Wildlife forensic science

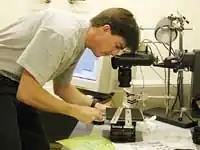
A United States Fish and Wildlife Officer works in the forensics laboratory.

Wildlife forensic science is forensic science applied to legal issues involving wildlife. Wildlife forensic sciences also deal with conservation and identification of rare species and is a useful tool for non-invasive studies. Methods can be used to determine relatedness of the animals in the area allowing them to determine rare and endangered species that are candidates for genetic rescue. Techniques using things such as the SSCP or Single-Strand Conformational Polymorphism gel electrophoresis technique, microscopy, DNA barcoding, Mitochondrial Microsatellite Analysis and some DNA and Isotope analysis can identify species and individual animals in most cases if they have already been captured . Unlike human identification, animal identification requires determination of its family, genus, and species, and sex in order to individualize the animal, typically through the use of DNA based analyses.